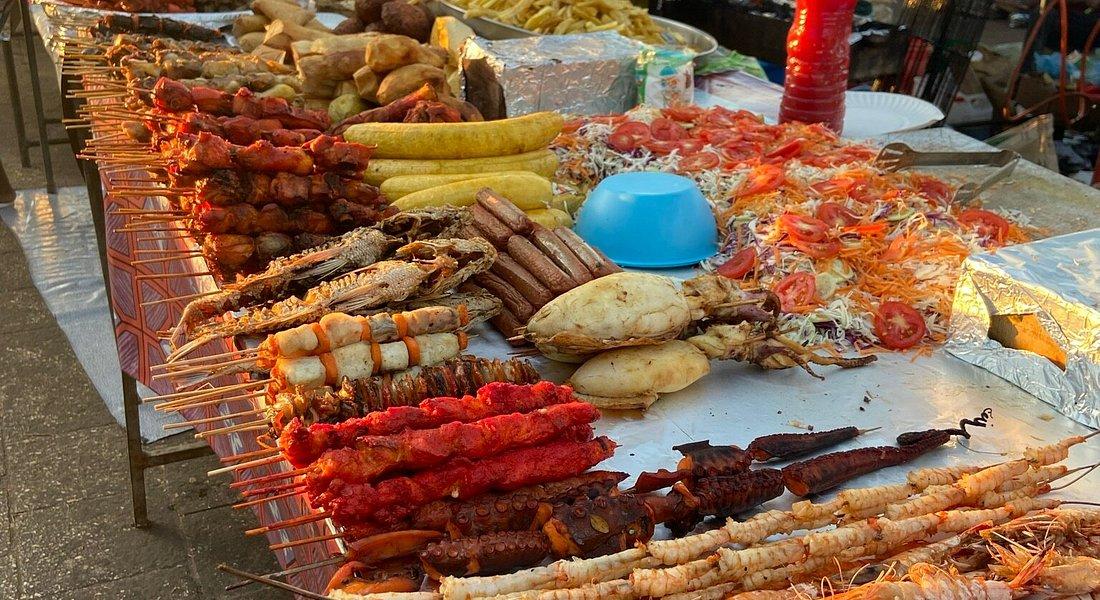
Vyakula vya kiasili ikiwemo mshikaki rangi ya manjano iliyodungwa vijiti pamoja na mchele, samosa, vitobosha na mihogo.